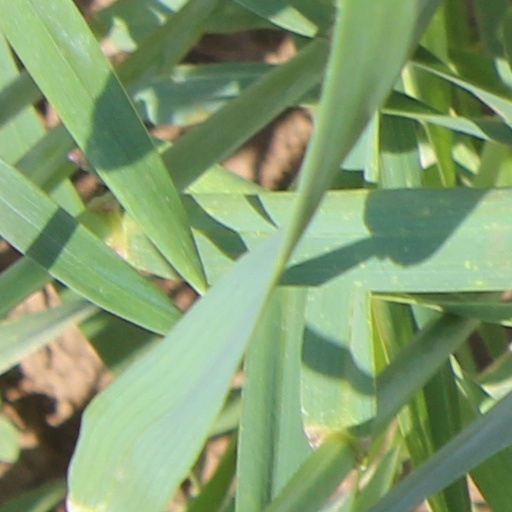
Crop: wheat